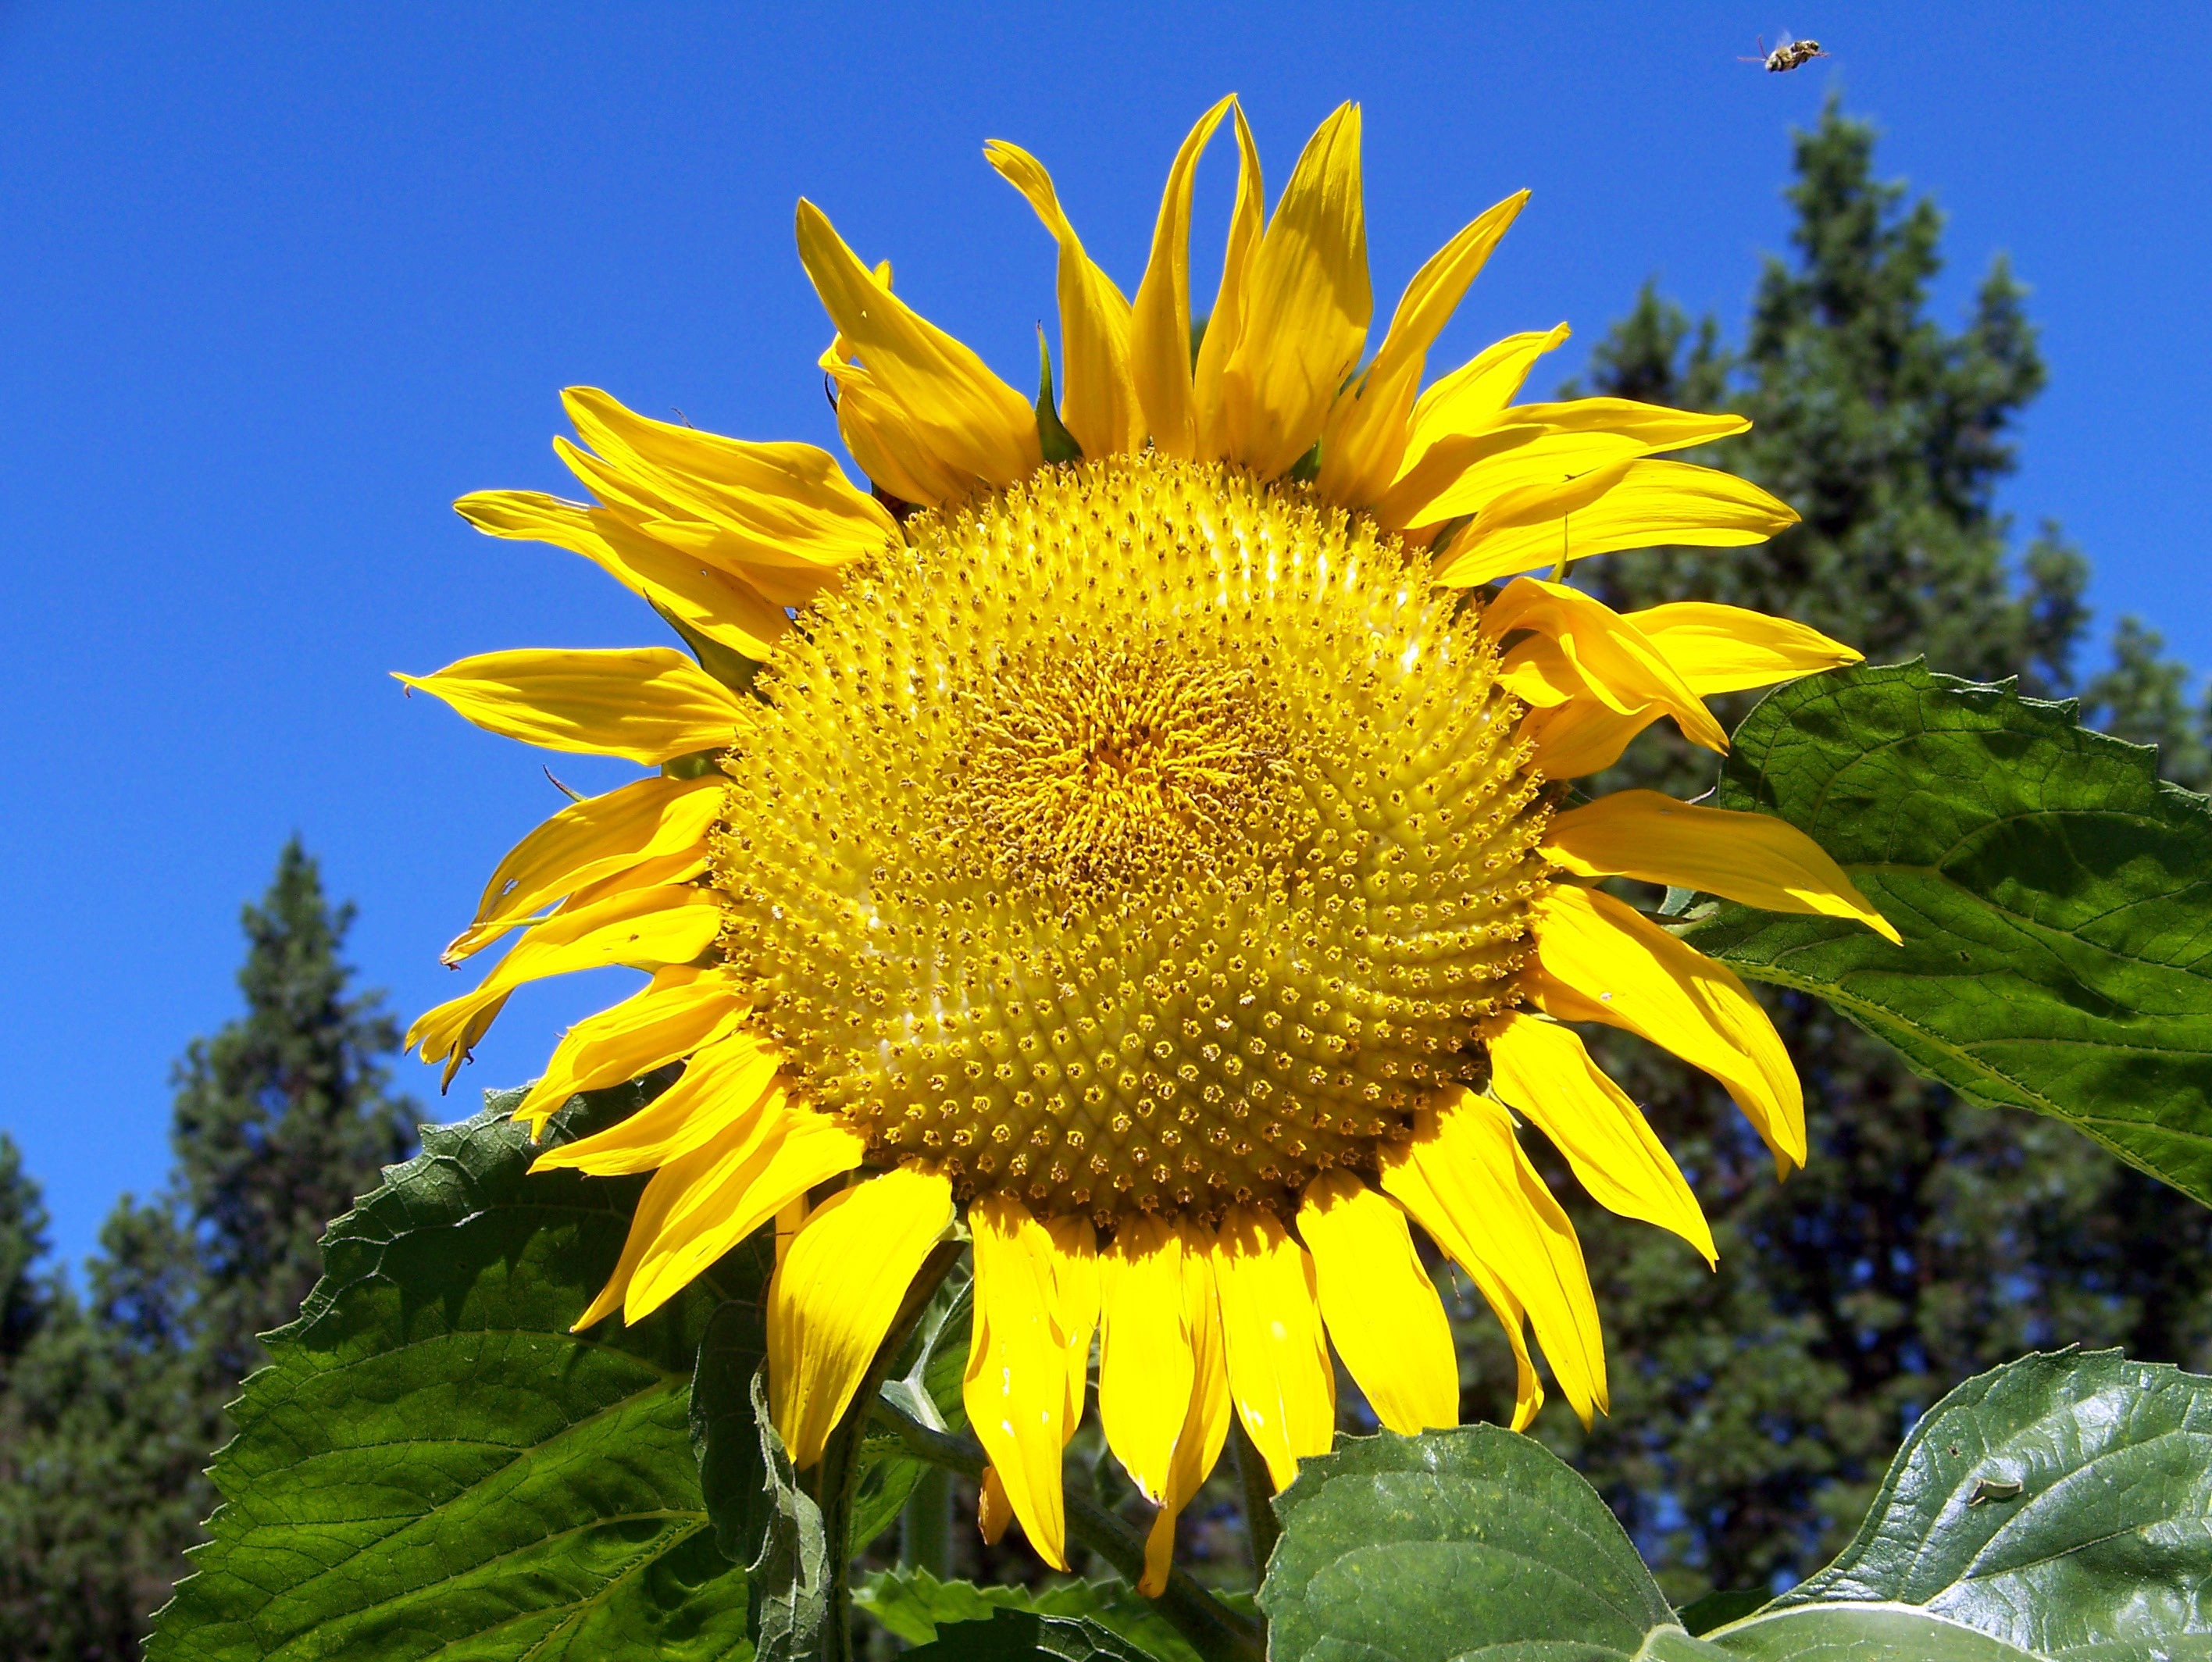
plant, sky, field, flower, summer, produce, botany, blue, yellow, flora, sunflower, bee, vegetarian food, flowering plant, daisy family, asterales, sunflower seed, annual plant, land plant